Netherlands in World War II

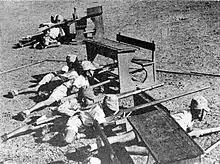
Indonesian youths being trained by the Japanese Army

The Dutch were subject to propaganda from both sides of the war. German propaganda encouraged Netherlanders to accept and collaborate with the occupiers, while the BBC European Service hosted a radio programme called Radio Oranje operated by the Dutch government-in-exile. Despite German jamming signals, many Dutch people were able to modify their radios to receive the program. In May 1943, the Germans ended their own radio propaganda and ordered all Dutch citizens to turn in their radios; approximately 80% did so, but thousands of radios were hidden, and resistance papers re-printed radio news along with instructions for building covert receivers.